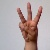
The image shows a hand gesture representing the letter 'W' in Indian Sign Language.